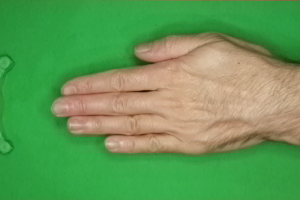
Label: paper